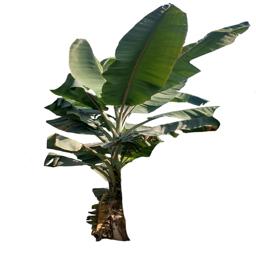
Label: MALBHOG LEAF